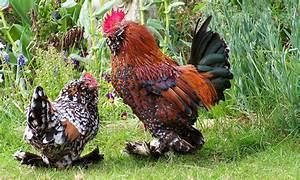
chicken